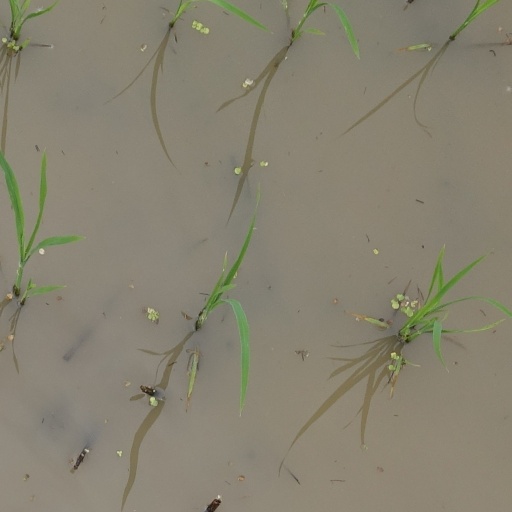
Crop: rice